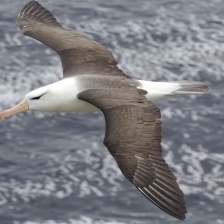
Species: ALBATROSS
Scientific name: DIOMEDEIDAE